Meliza Haradinaj-Stublla

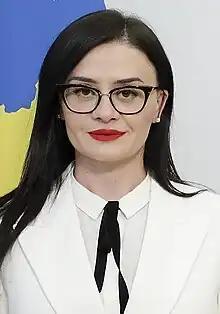
Haradinaj-Stublla in 2020

Meliza Haradinaj-Stublla (born 1984) is a Kosovan politician who served as Minister of Foreign Affairs from 2020 to 2021 and as leader of the Alliance for the Future of Kosovo.